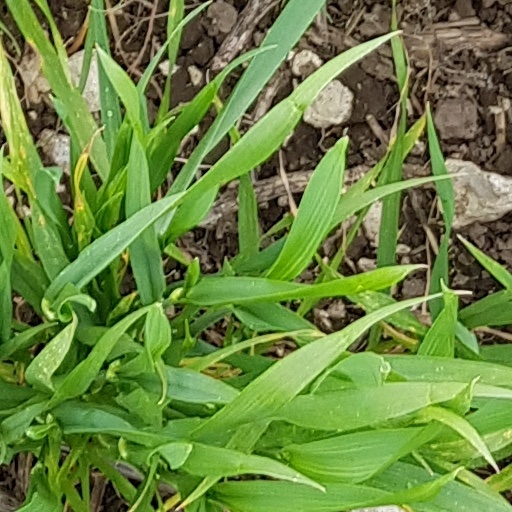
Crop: wheat